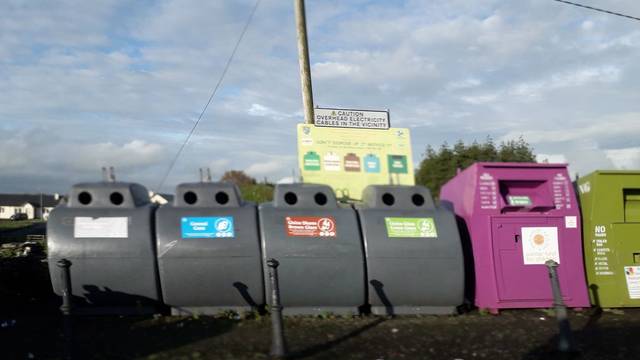
Region: Ireland
Coordinates: 53.776, -8.243